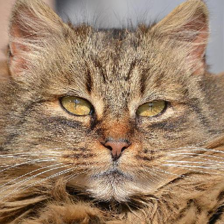
Label: animals